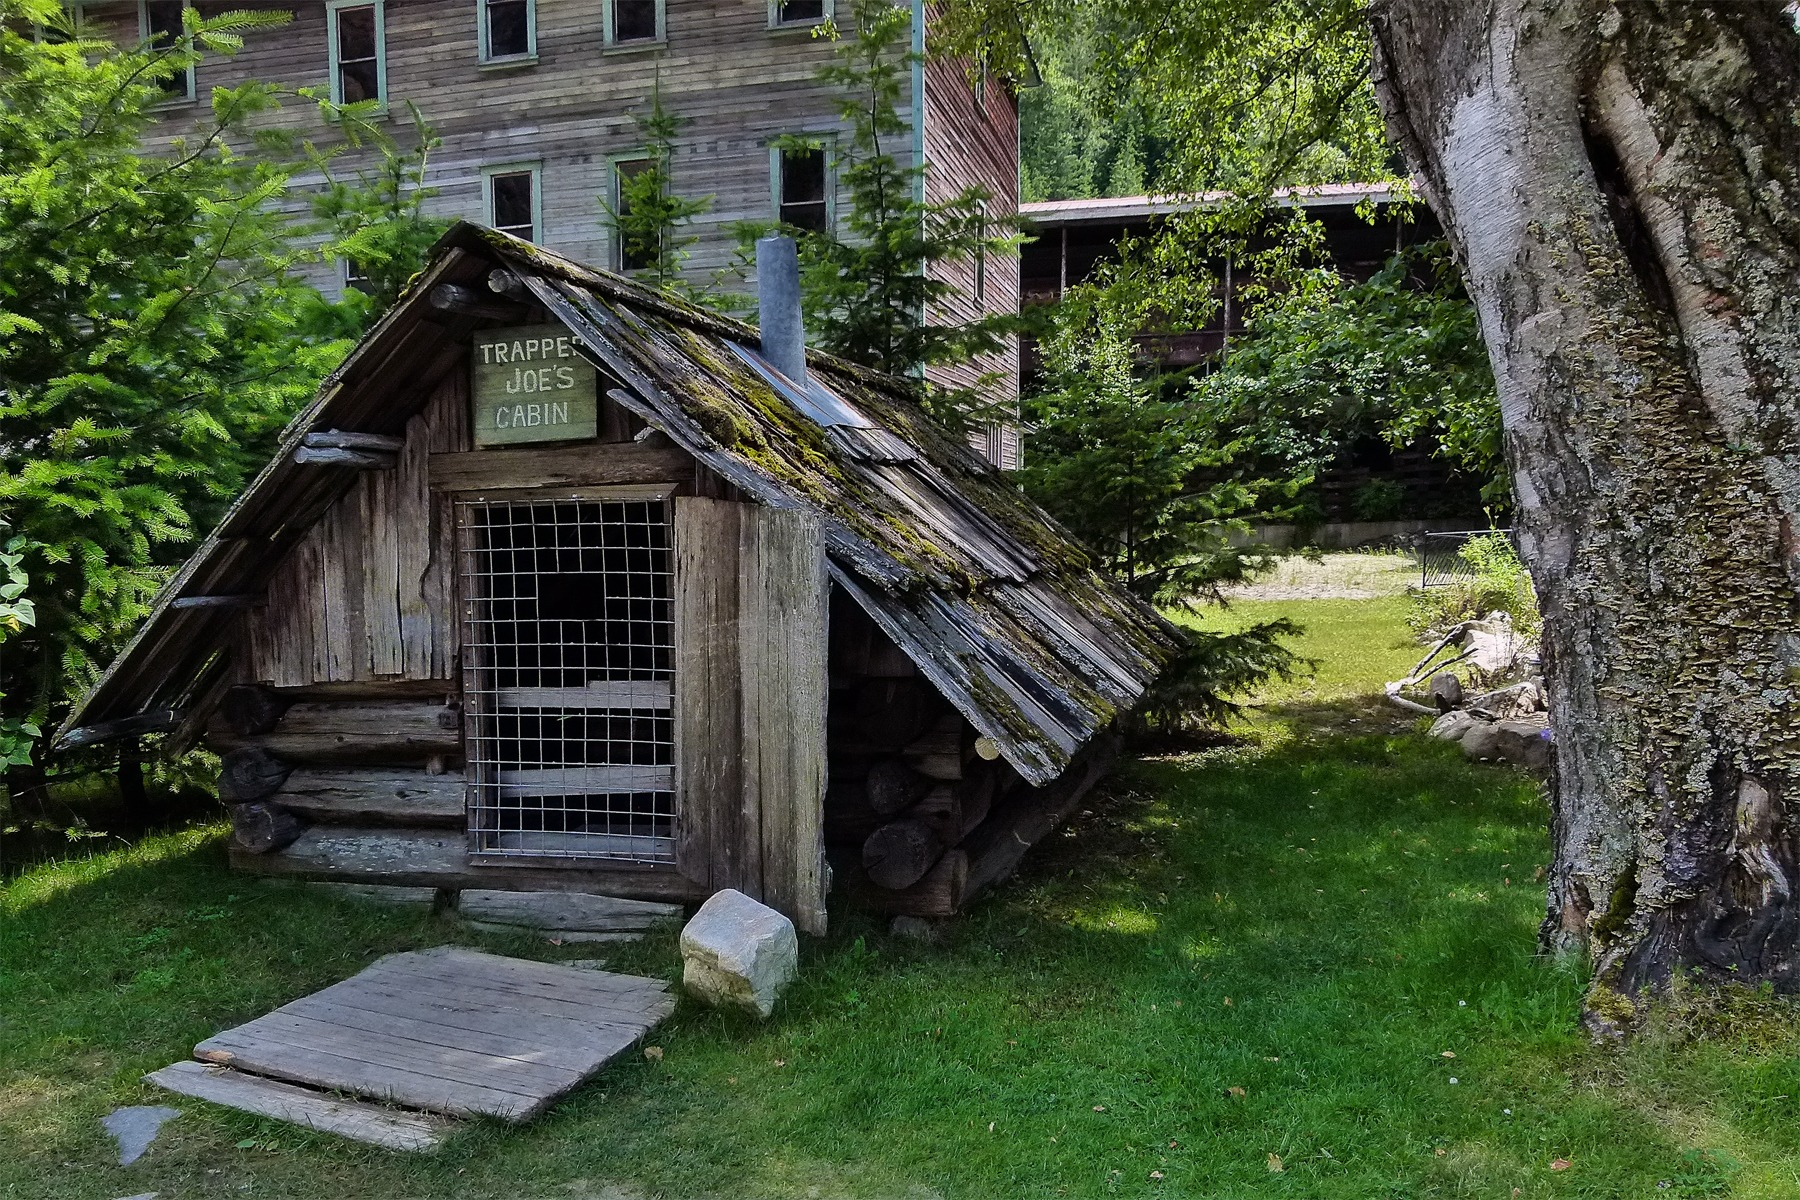
house, building, old, home, shed, hut, village, shack, cabin, cottage, backyard, ruins, ghost town, heritage, woodland, log cabin, rural area, outdoor structure, trapper joe